His Majesty's Hussar Life Guards Regiment

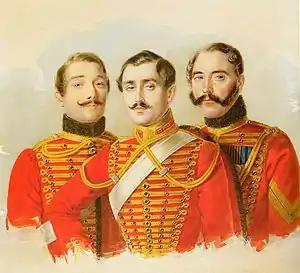
Non–Commissioned Officers of the Life Guards Hussar Regiment, 1830s

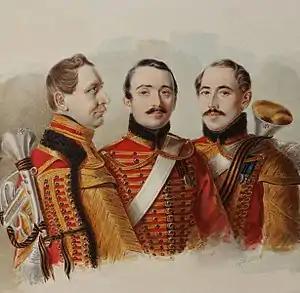
"Portrait of the Trumpeters of the Life Guards Hussar Regiment", 1836, Alexander Klinder

General hussar. Doloman, crown, shlyk, band, shoulder straps, barbarians, valve – coat, greatcoat, lining – scarlet, mentik – white, metal device – gold.